Marinus Børup

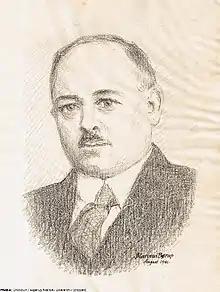
Børup in 1941

Marinus Børup (27 June 1891 – 15 September 1959) was a Danish writer. His work was part of the literature event in the art competition at the 1932 Summer Olympics.